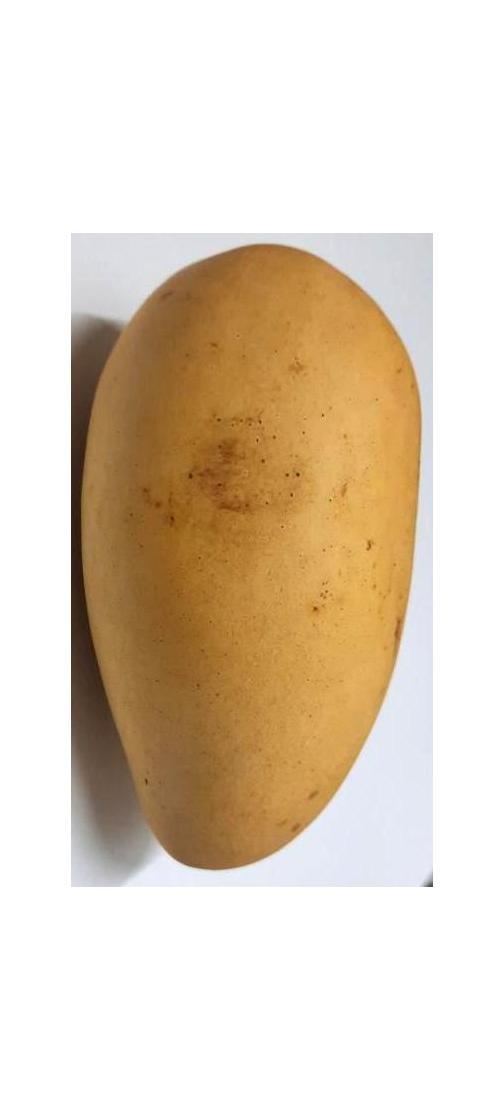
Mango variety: Katimon